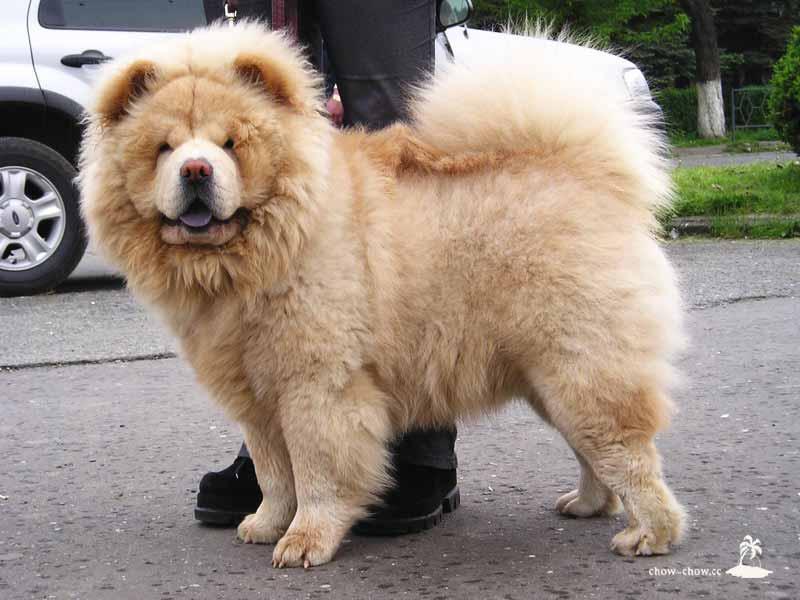
chow